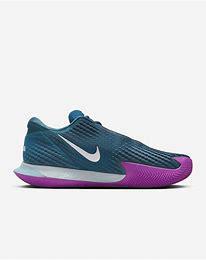
Brand: Nike
Model: Court Air Zoom Vapor Cage 4